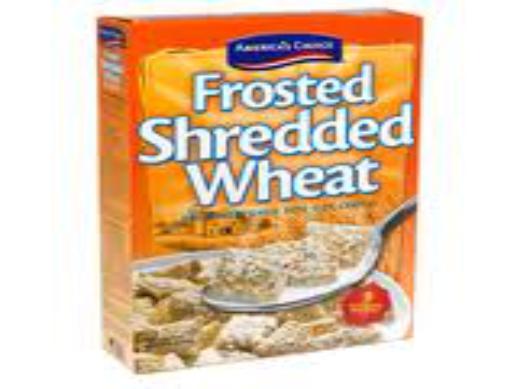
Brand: Frosted Shredded Wheat
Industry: Food